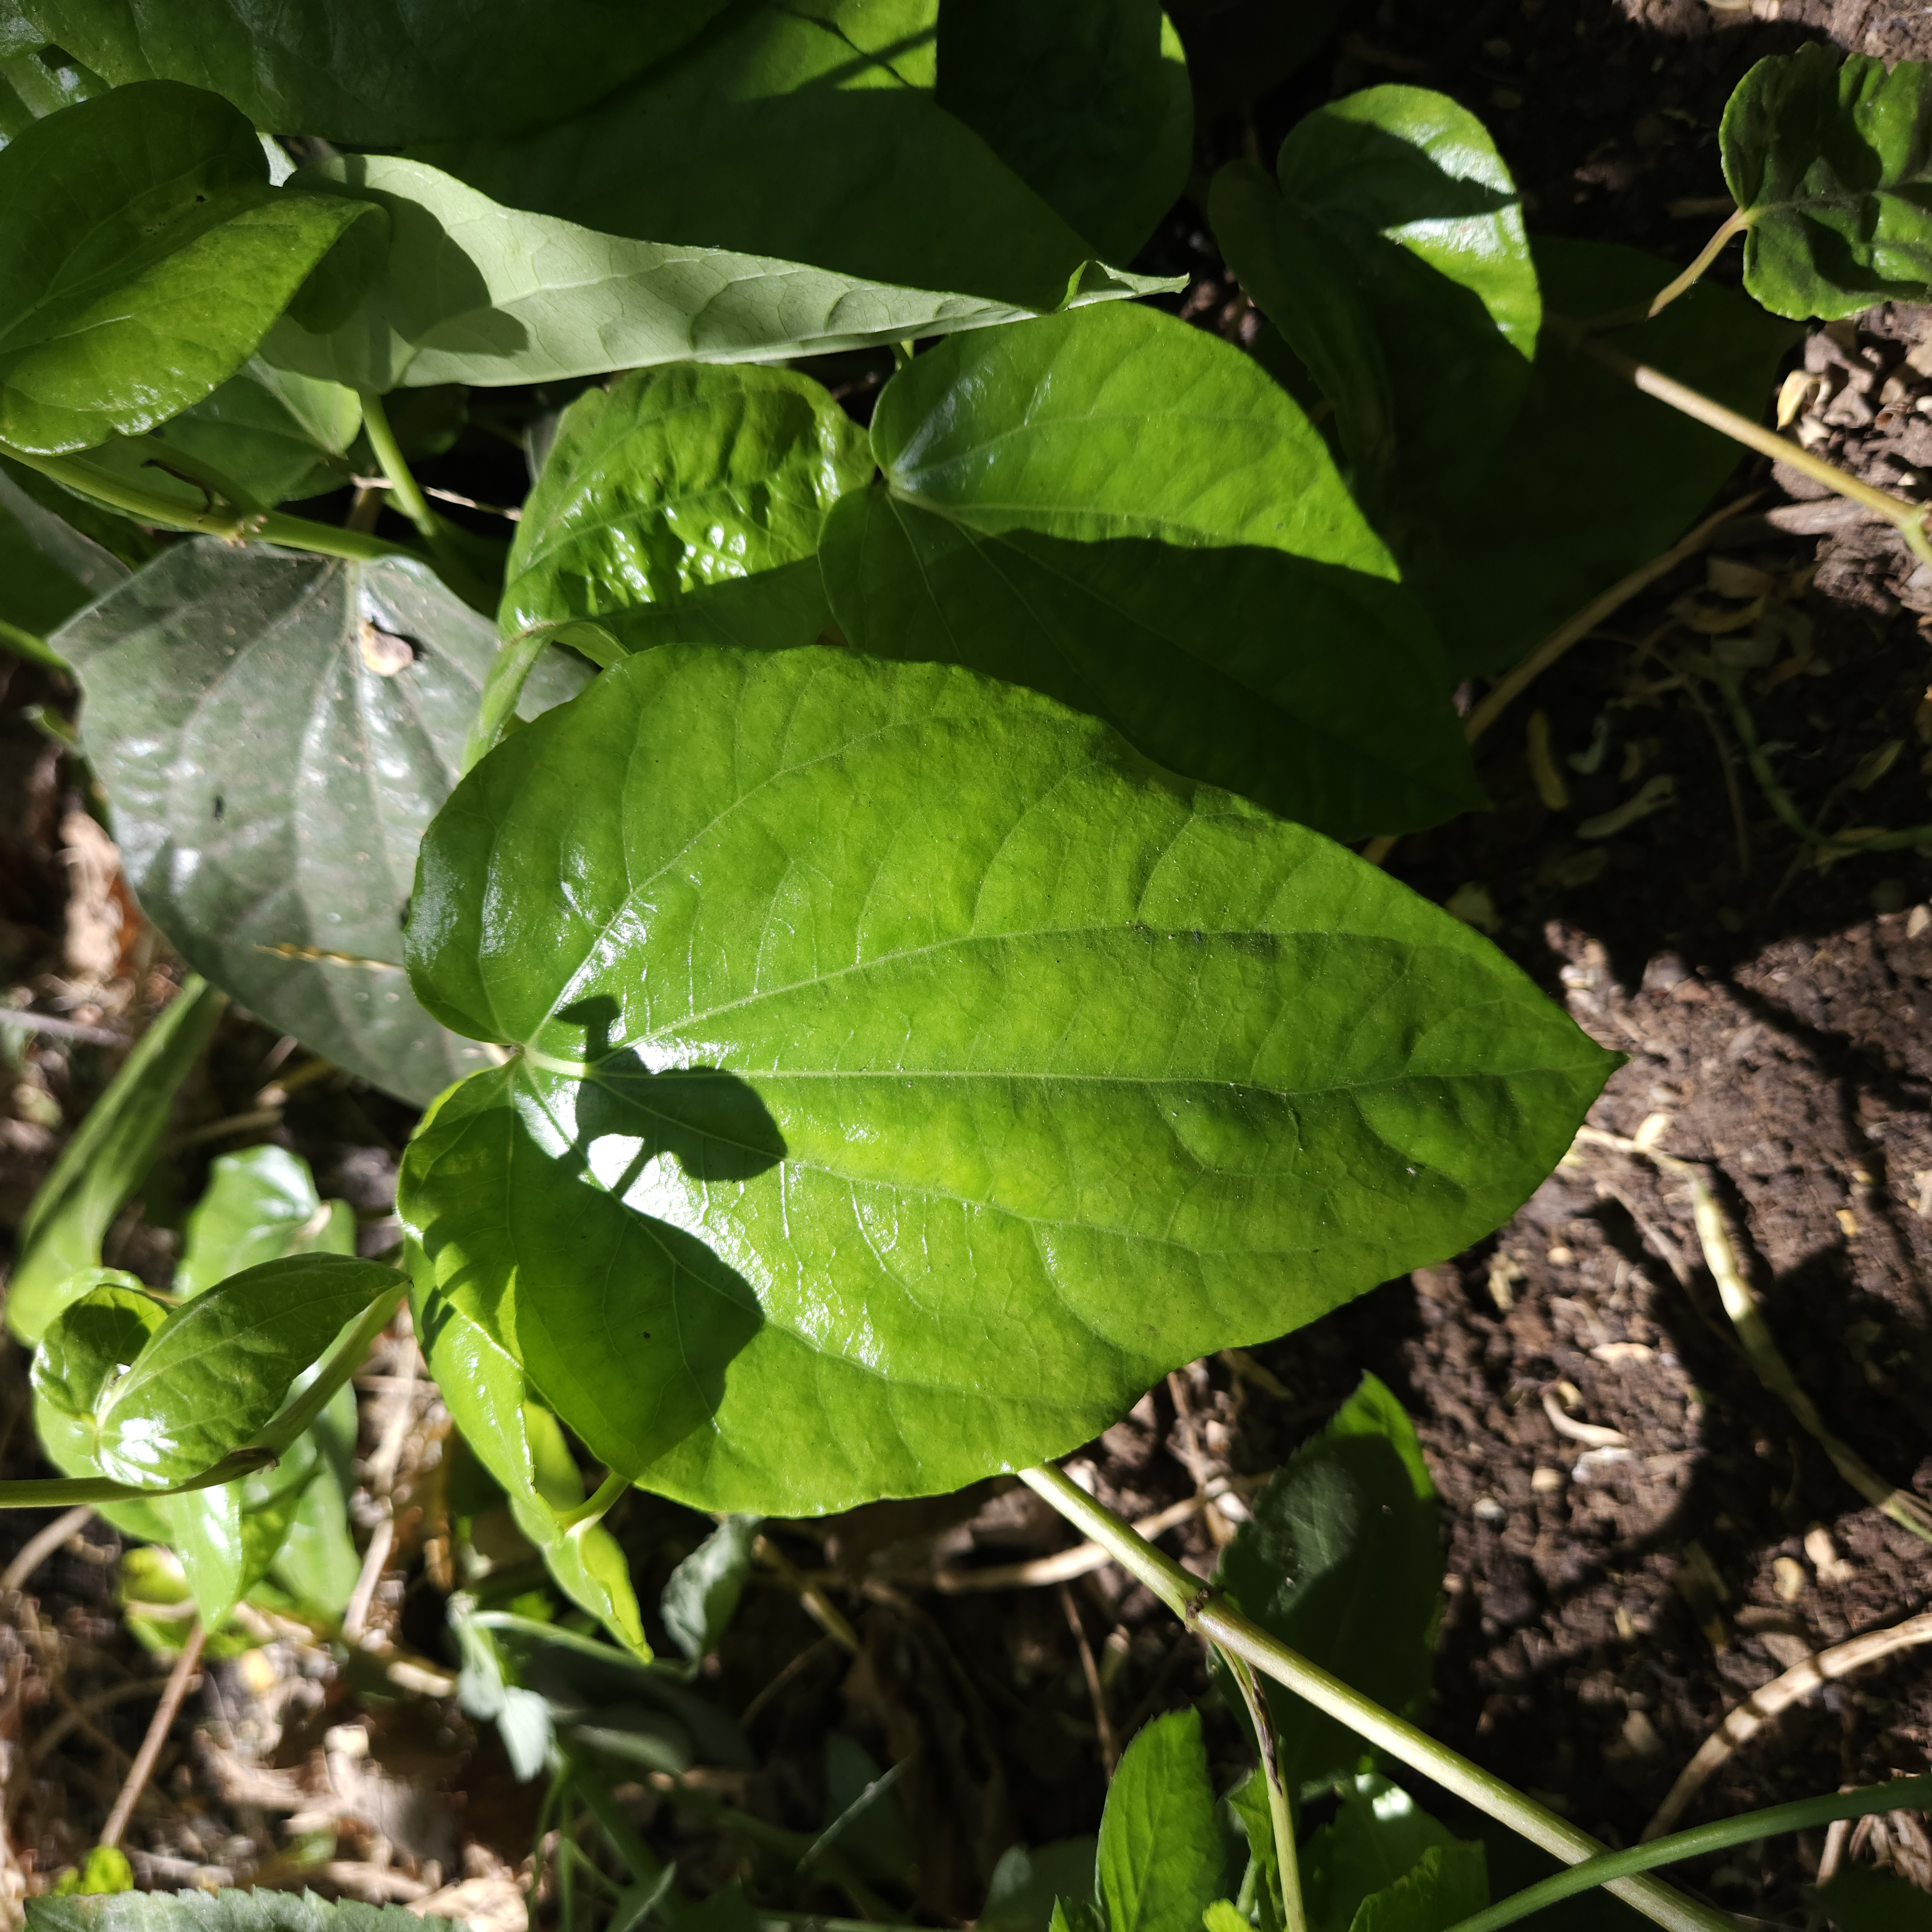
Label: Healthy